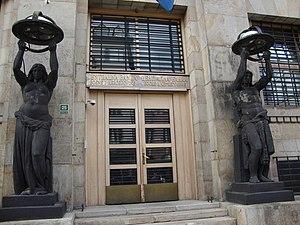
Bosnie-Herzégovine
Sarajevo, prononcé [saʁajɛvo], est la capitale et la plus grande ville de Bosnie-Herzégovine. Traversée par la rivière Miljacka, la ville fait partie du canton de Sarajevo, l'un des dix de Bosnie-et-Herzégovine.